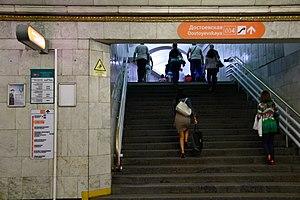
Vladimirskaïa est une station de la ligne 1 du Métro de Saint-Pétersbourg, en Russie. Elle est mise en service en 1955.